Martyn Joseph

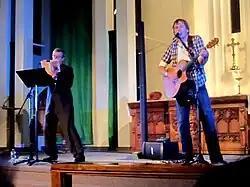
Joseph performing live with lyricist Stewart Henderson.

In November 2003, Joseph released his second LP under Pipe Records, "Whoever It Was That Brought Me Here Will Have To Take Me Home". Soon thereafter, Joseph began a serious collaboration with Tom Robinson and Steve Knightley, whom he worked with extensively early in his career. The result was the 2004 release, "Faith, Folk and Anarchy", as well as an eventual live accompaniment, "Faith, Folk & Anarchy Live". The next year brought three more releases from Joseph. In the midst of the controversial war in Iraq, Joseph's next album, "Deep Blue", featured the highly political tracks "Yet Still This Will Not Be" and "How Did We End Up Here". Joseph mused in an interview with a folk music website, "I bet, in his private moments alone, deep down, Tony Blair the person regrets what he did in Iraq". "The Bridgerow Sessions" and "Because We Can...", further collaborated on with Steve Knightley and Stewart Henderson respectively, rounded out the year.